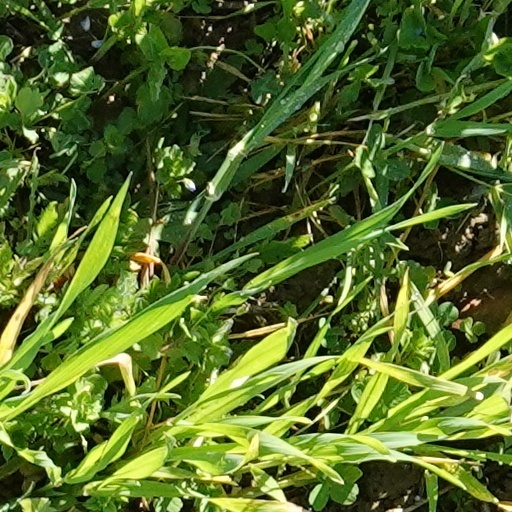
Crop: wheat